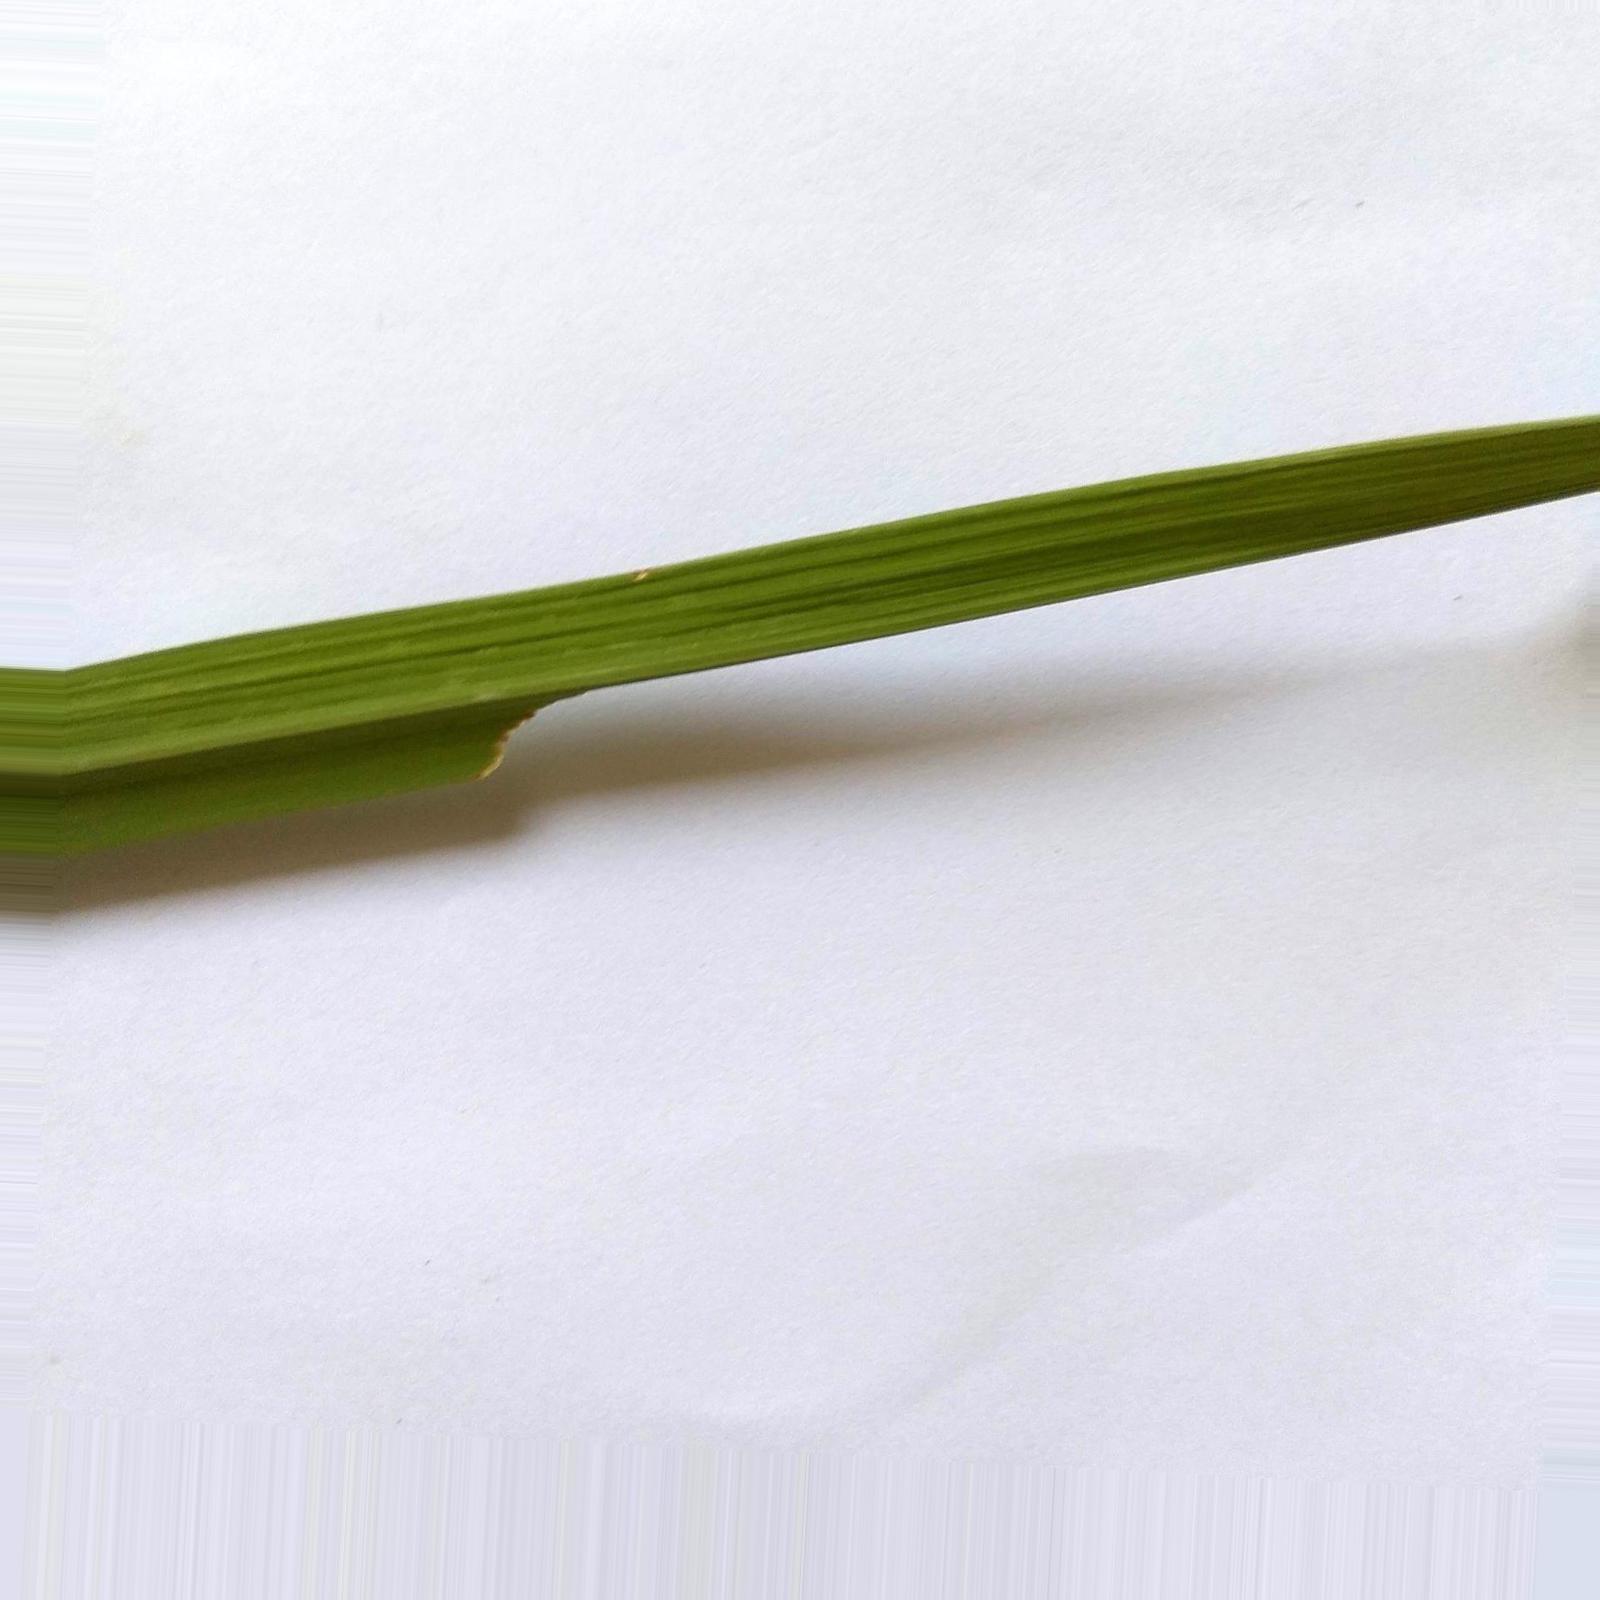
Nhãn: Healthy